Cécile Cerf

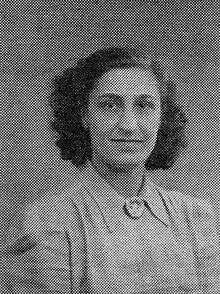
Cécile Cerf

Cécile Cerf (12 January 1916 – 29 December 1973) was a member of the French Resistance during World War II.